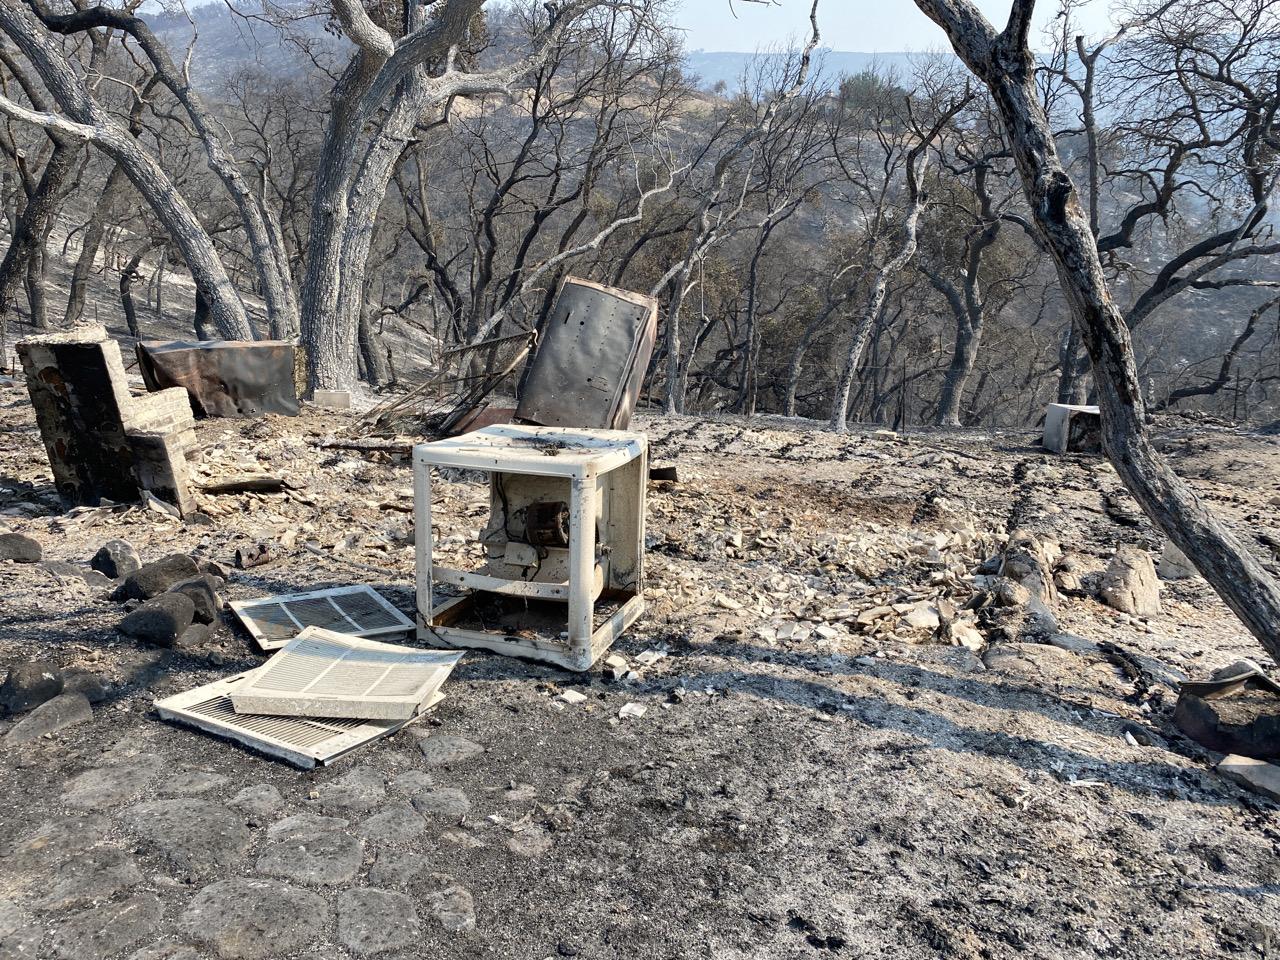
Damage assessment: destroyed